Louis IV, Holy Roman Emperor

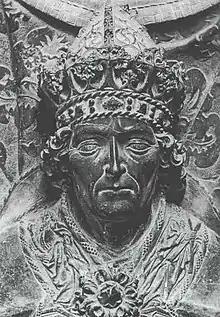
Tomb effigy at Munich Frauenkirche

Louis IV (1 April 1282 – 11 October 1347), called the Bavarian, was King of the Romans from 1314, King of Italy from 1327, and Holy Roman Emperor from 1328 until his death in 1347.